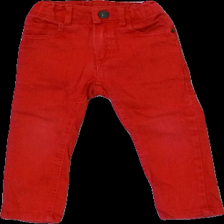
View: front
Type: Jeans
Category: Children
Brand: Lindex
Colors: Red
Material: 100% cotton
Cut: Regular
Size: 92
Season: All
Trend: Denim
Damage location: bottom right
Damage 2 location: middle center
Damage 3 location: bottom left
Price range: 50-100
Recommended usage: Reuse
Description: röda jeans